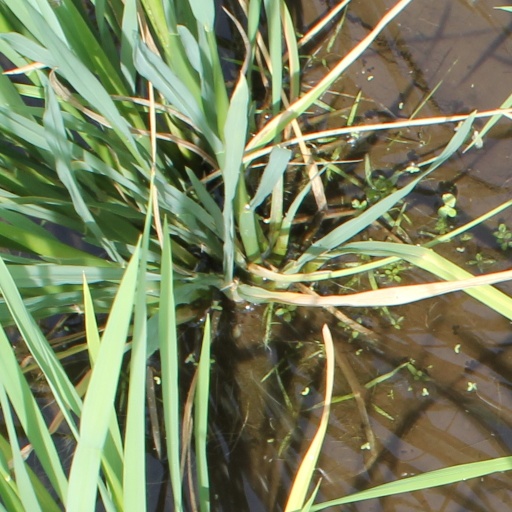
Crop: rice